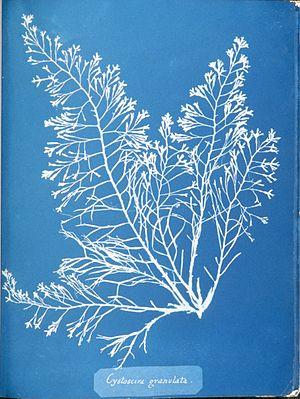
Les femmes sont impliquées dans la photographie depuis les débuts de son invention. Constance Fox Talbot, épouse de Henry Fox Talbot, l'un des acteurs clés du développement de la photographie dans les années 1830 et 1840, a elle-même expérimenté le processus dès 1839. Richard Ovenden lui attribue une image floue d'un court verset du poète irlandais Thomas Moore, qui ferait d'elle la plus ancienne photographe connue.